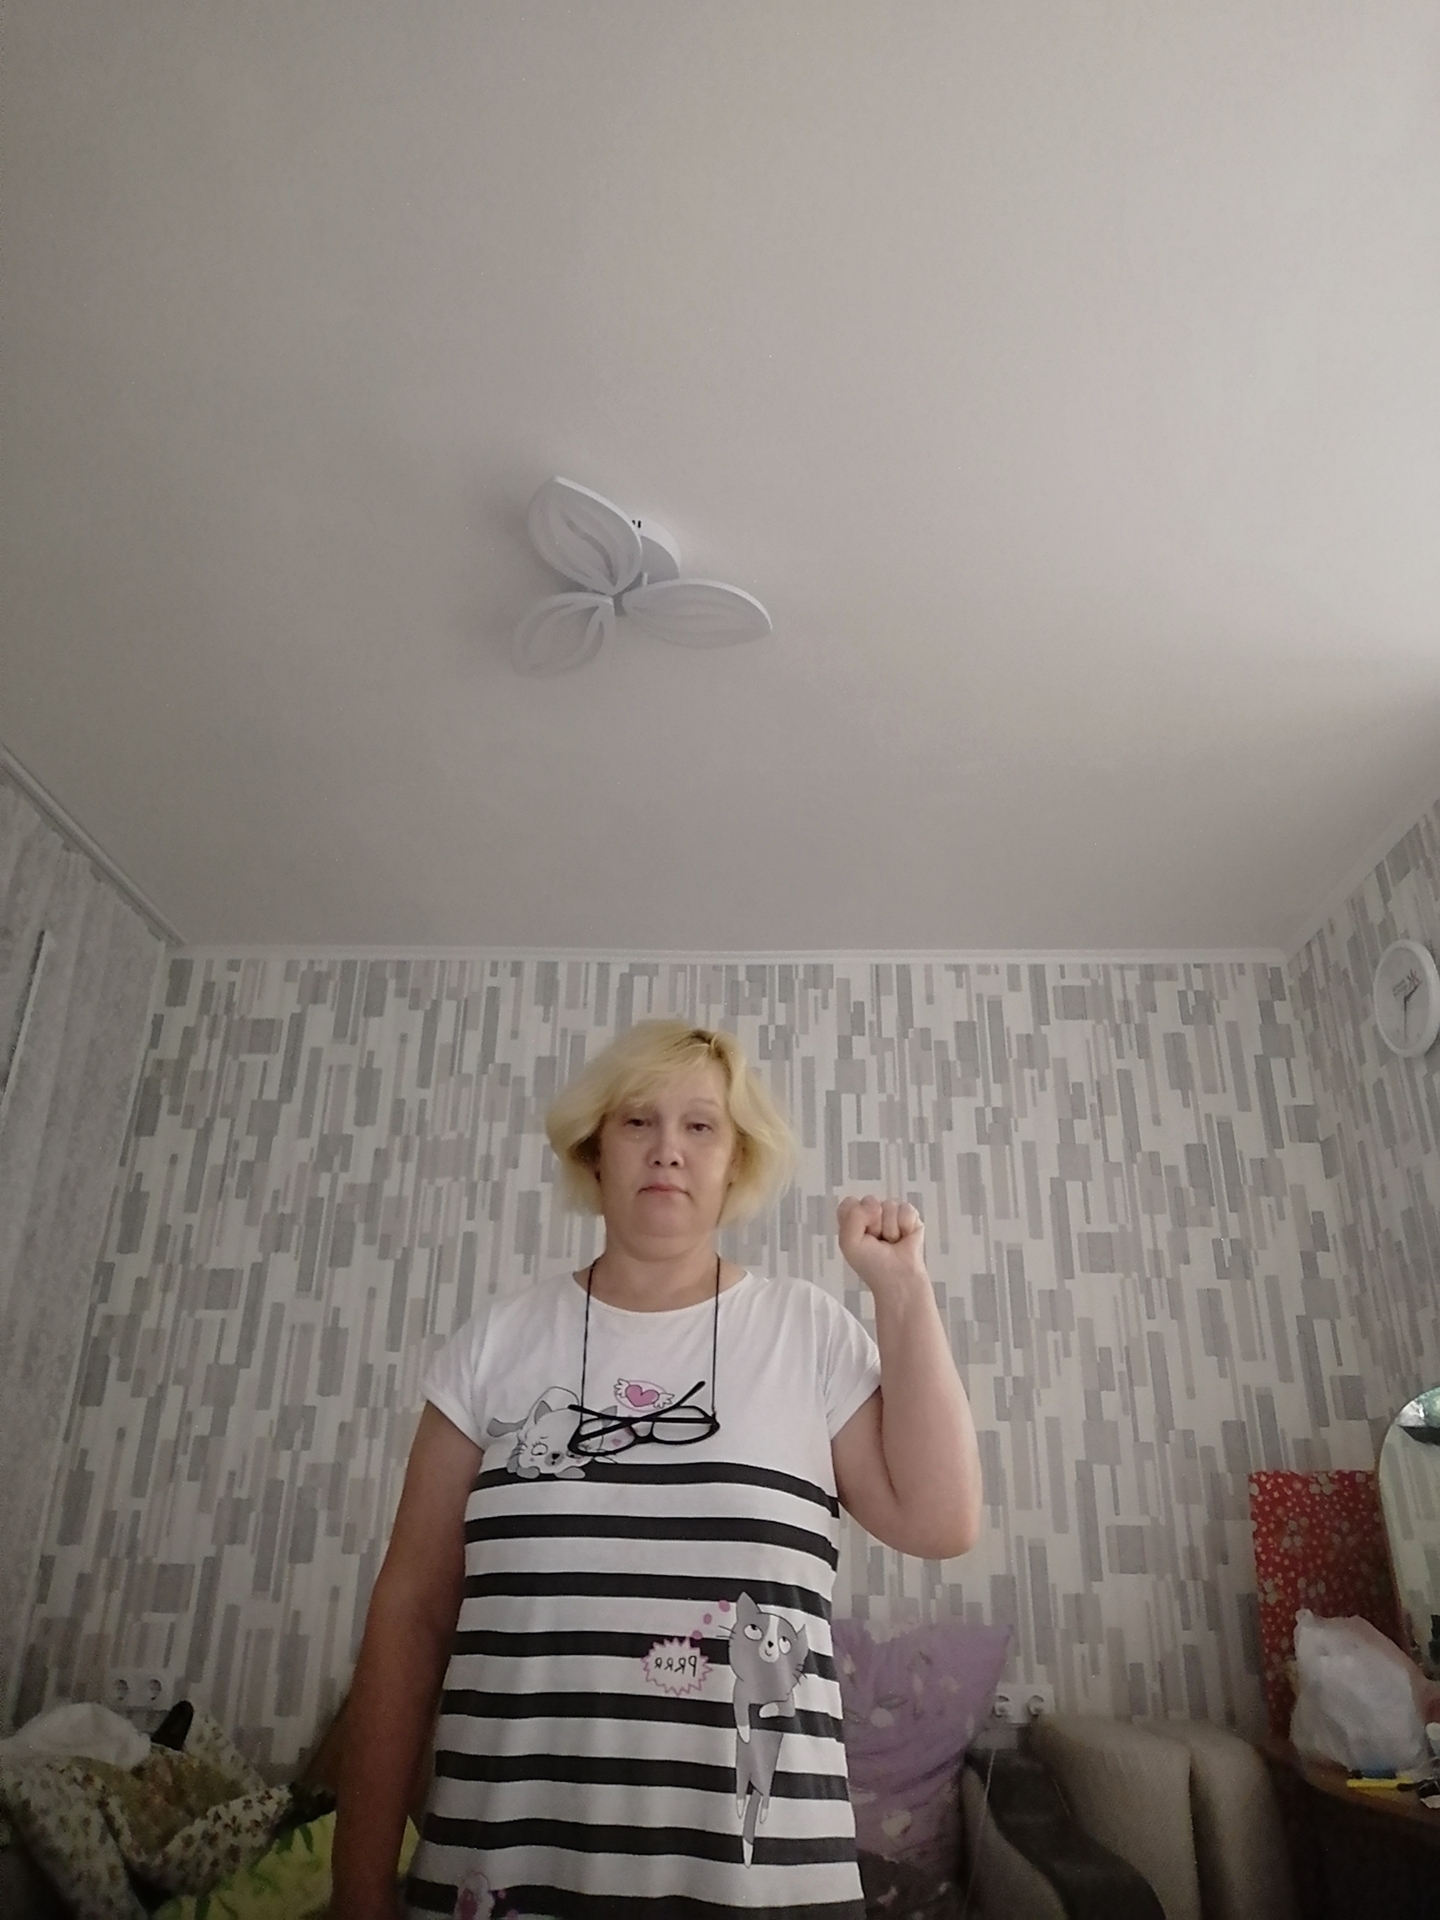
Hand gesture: fist